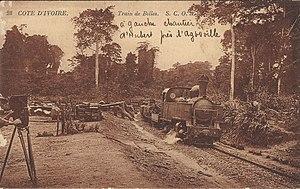
Cote d'Ivoire - Tren de Billes - S.C.O.A. - a gauche chantier d'Hubert pres d'Agroville
Bernard Binlin Dadié ou Bernard Abou Koffi Binlin Dadié à l'Etat-civil, est un écrivain, académicien et homme politique ivoirien né à Assinie au sud de la Côte d'Ivoire le 10 janvier 1916 et mort le 9 mars 2019.